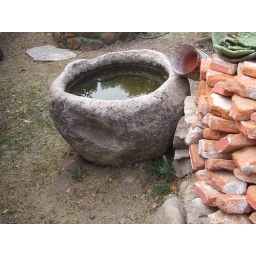
I love my suegros House in Susticacan Zacatecas....old stone water pale